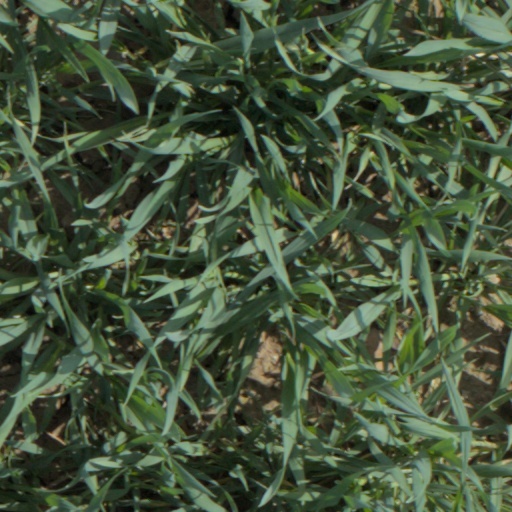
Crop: wheat